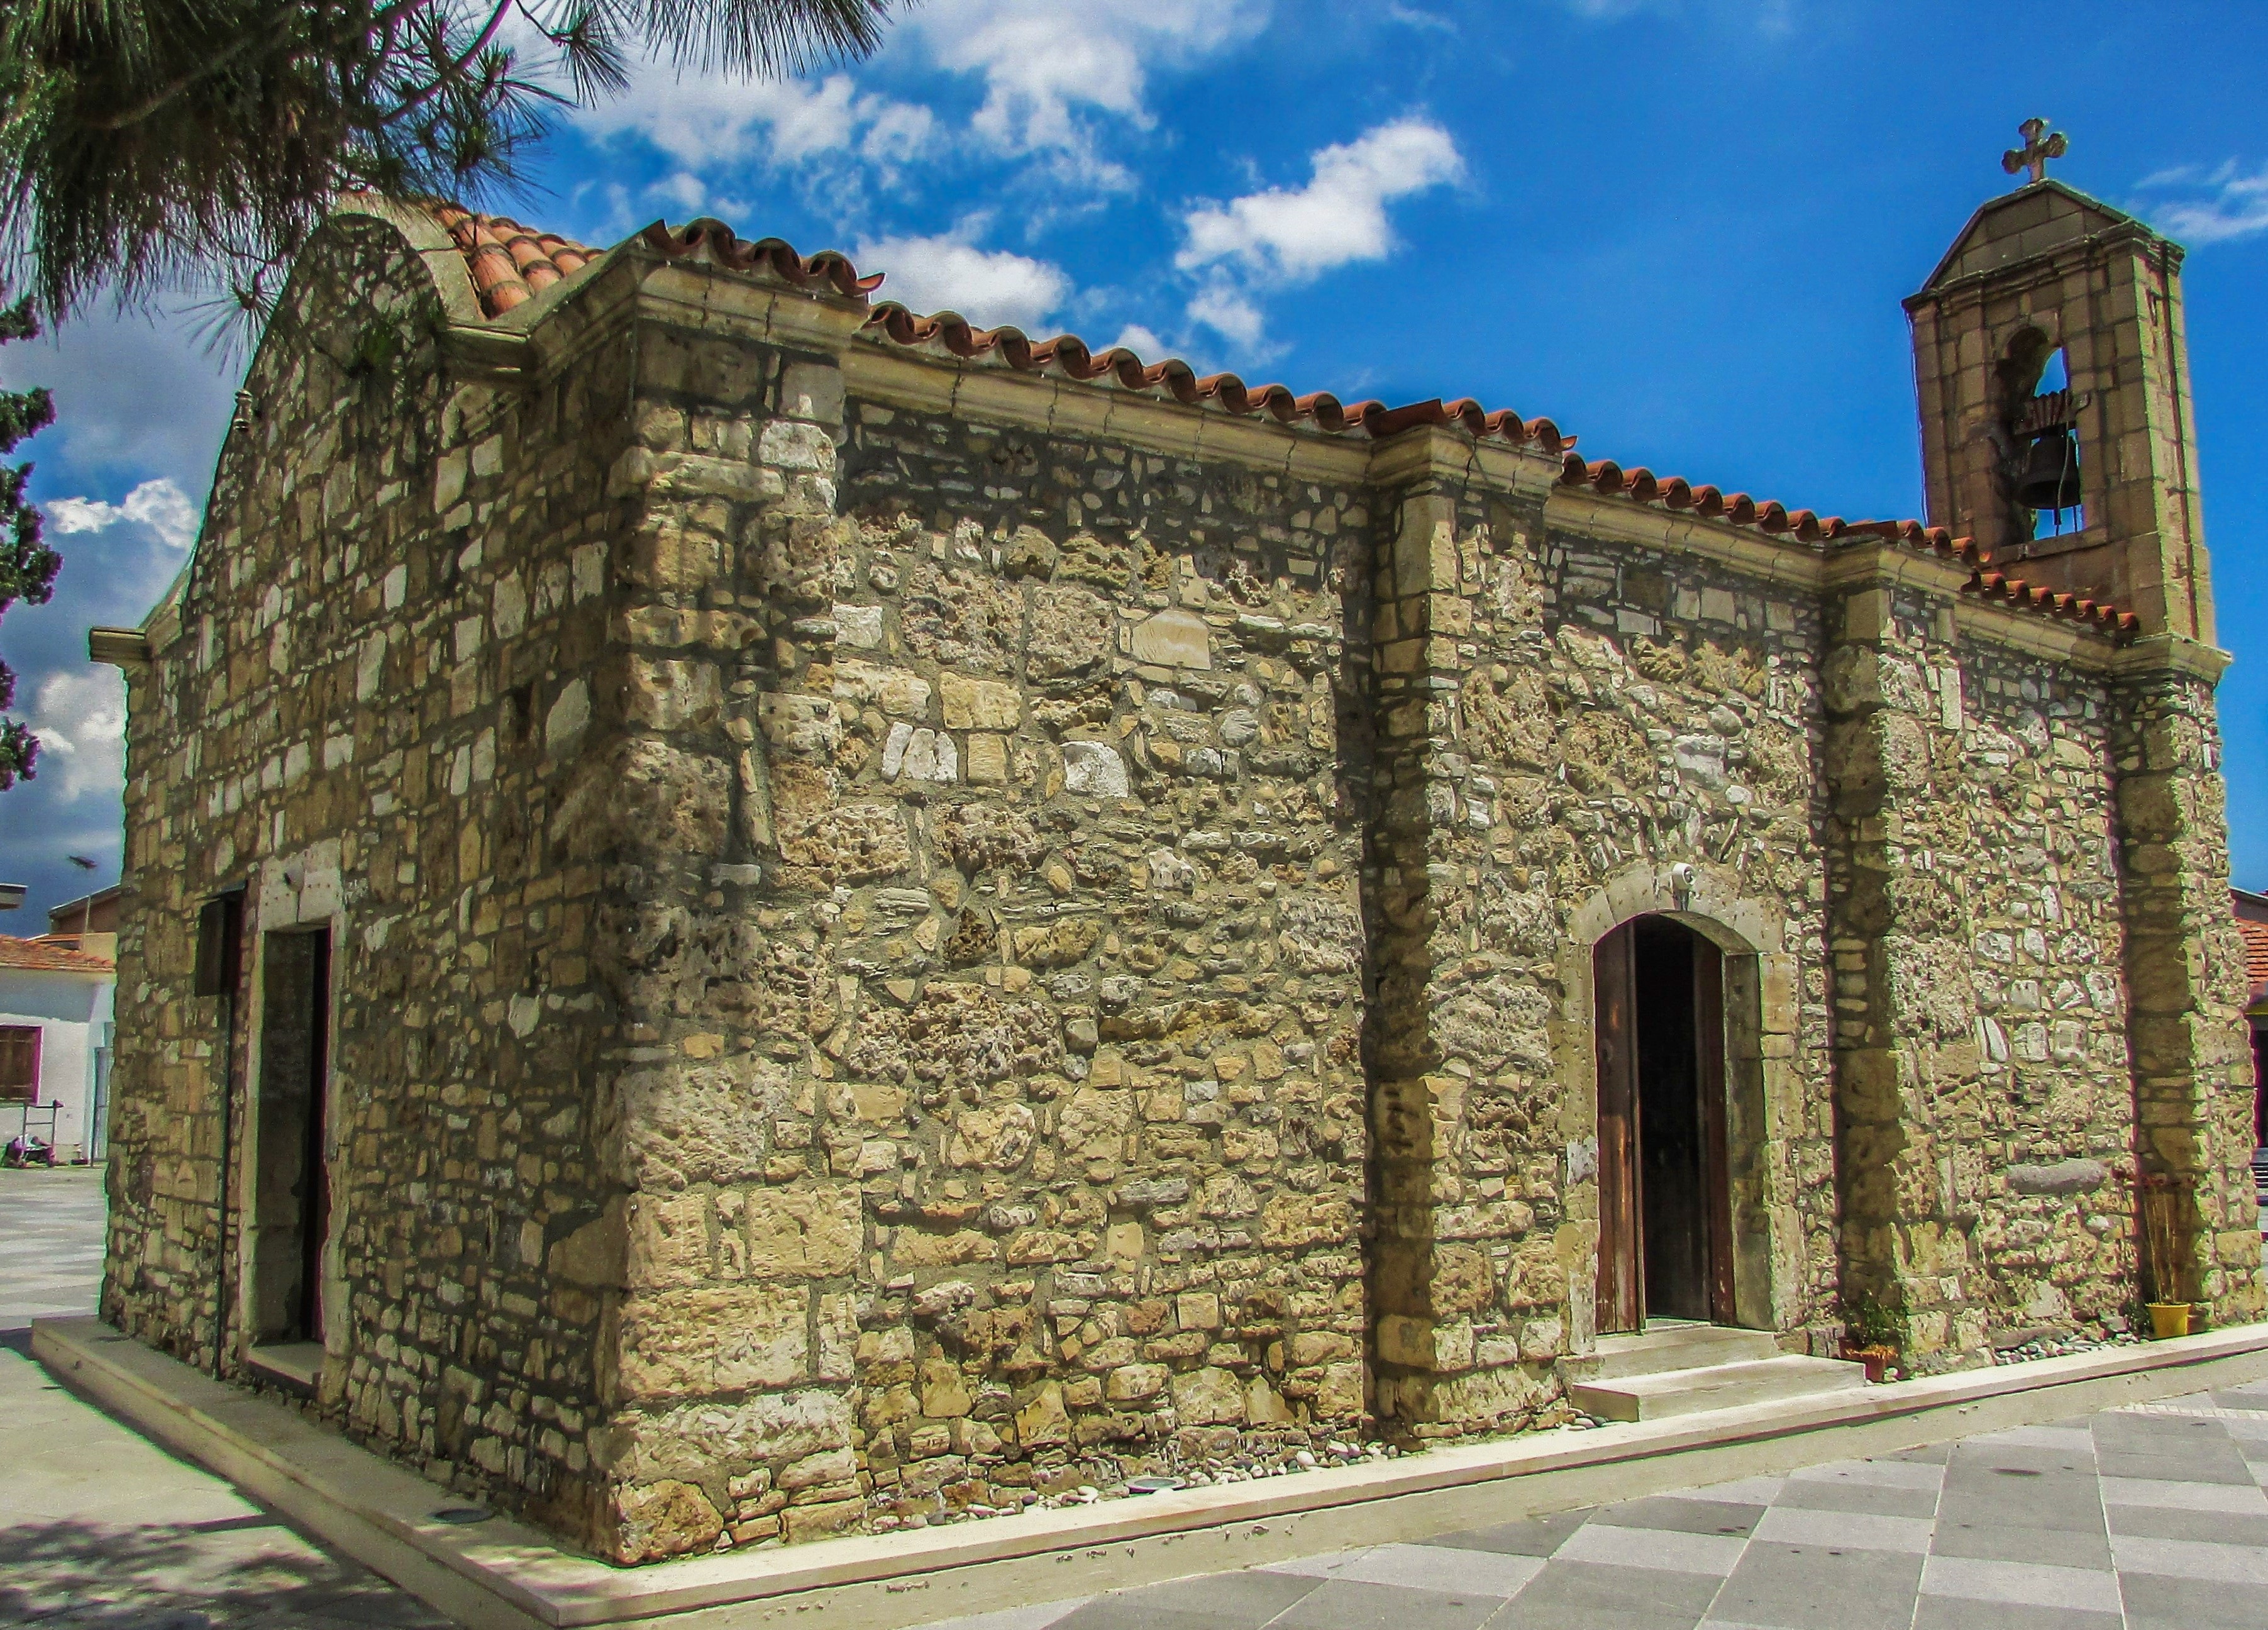
architecture, town, building, old, village, religion, facade, property, church, chapel, place of worship, monastery, synagogue, orthodox, estate, cyprus, ancient history, kiti, archangelos